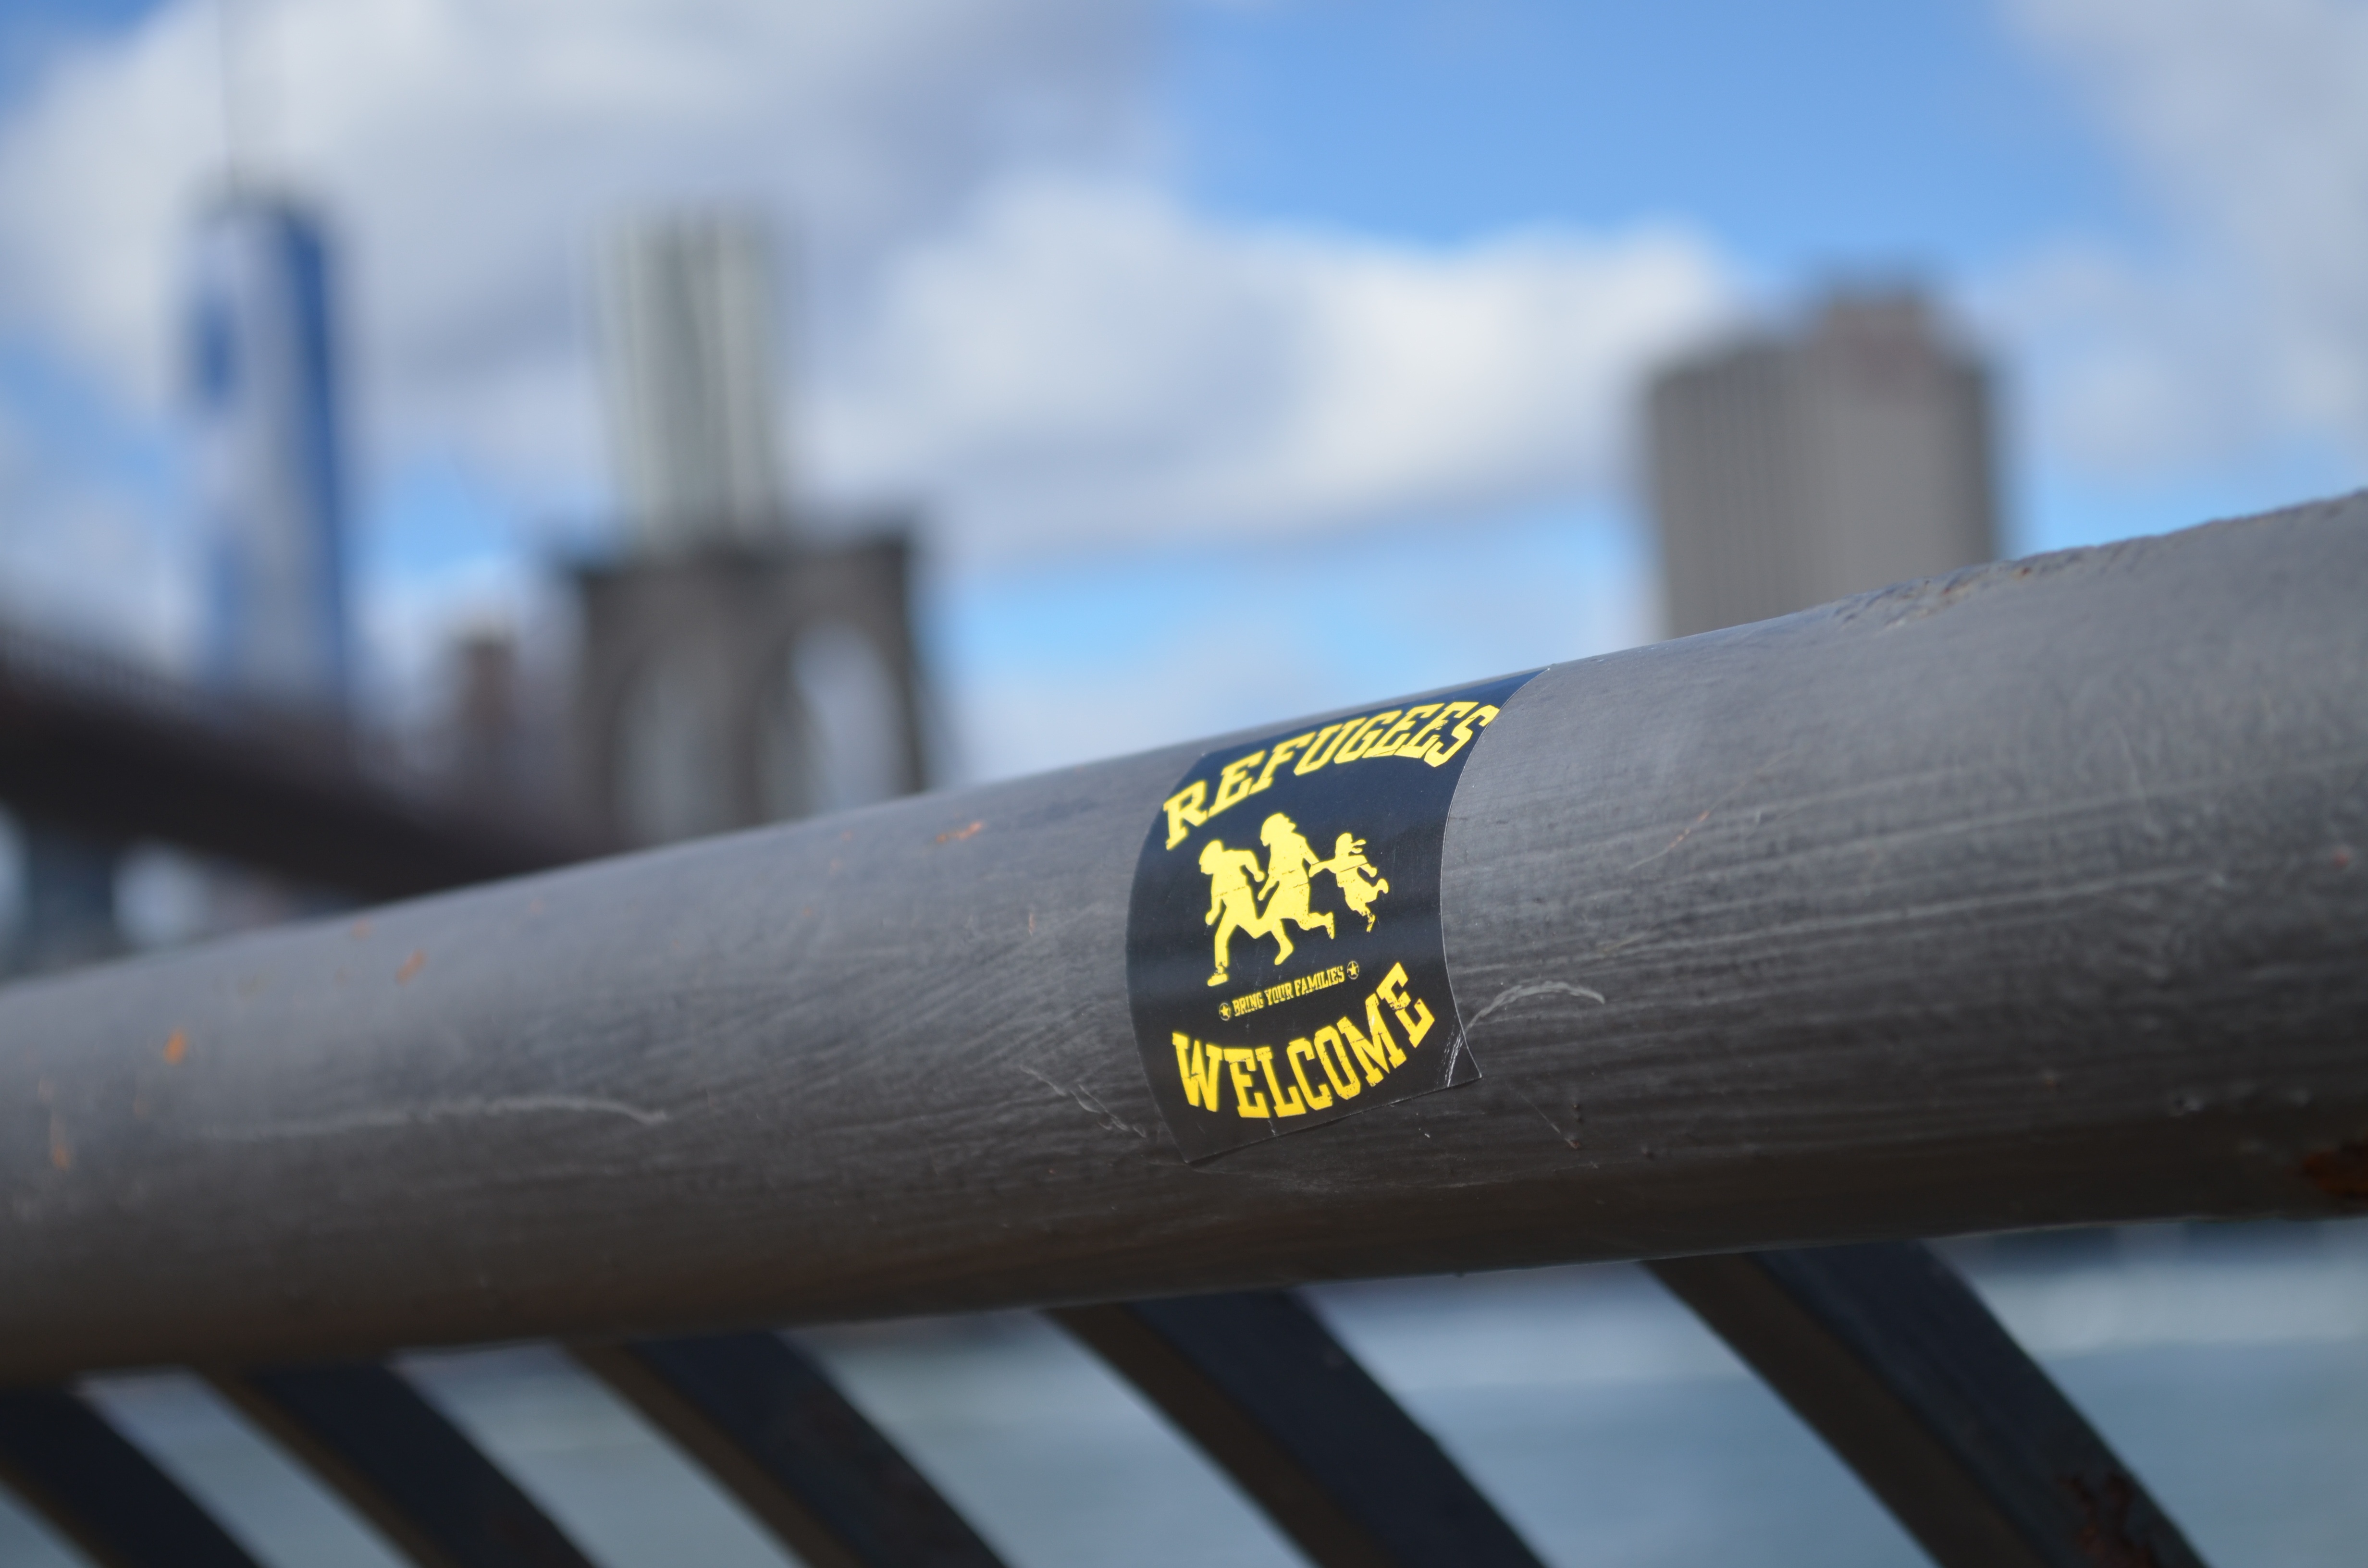
new york, vehicle, nyc, blue, weapon, sticker, refugees, antifa, atmosphere of earth, welcome refugees